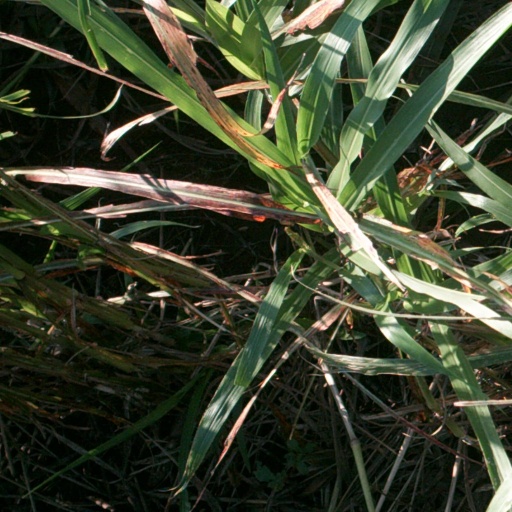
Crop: sorghum